Rams–Saints rivalry

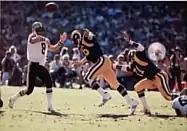
Rams’ defensive end Cody Jones attempts to tackle Archie Manning during a 1980 game at Anaheim Stadium

Entering the 1980s, Manning and the Saints struggled further as they finished the 1980 season with a league-worst 1–15 record. Famously during a Monday Night Football game on November 24, 1980 at the Louisiana Superdome, the Rams blew out the Saints 27–7, continuing the Saints' 12-game loss streak (it reached 14 before a one-point win vs. the New York Jets). Saints broadcaster "Buddy D" Diliberto had jokingly advised Saints fans to attend the game with paper bags over their heads. Shortly afterwards; multiple fans arrived in attendance; adopting the trend, dubbing the team the "Aint's" as a humorous reaction to the team's poor play that season. Despite the poor 1980 campaign from the Saints, both teams would finally emerge as contenders during the decade. The San Francisco 49ers had proven to be a juggernaut of the division under Bill Walsh and Joe Montana. This left the Rams and Saints to fight for 2nd place of the division most often, the Rams stayed as a substantial competitor while the Saints had finally emerged as a contender, led by new coach Jim Mora, and their sturdy Dome Patrol defense. The Rams and Saints had finished in 2nd or 3rd in the NFC west every season from 1982 to 1989, excluding the 1985 campaign which saw the Rams top the 49ers for the division title. During the 1988 season, both teams were tied for second place after a Saints' upset victory over the Rams in Anaheim. The Saints were eager to return to the postseason following their 1987 campaign bringing the franchise to their first playoff appearance, though the strength of the defense had helped their push, the Rams stumbled following the loss to the Saints, but managed to win their final 3 consecutive games, narrowly beating out the Saints for the wild card berth. The 1989 season saw the Rams start out of the gate to a 5–1 start before they faced the Saints at home in Week 7. The Saints shockingly upset the Rams in a 40–21 blowout, the worst loss the Rams would endure that season. Despite the loss, the Rams sought vengeance when they returned to New Orleans for their Week 12 matchup on November 26. The game saw the Saints' defense take hold, as they held the Rams 17-3 going into the third quarter. The Rams' offense quickly prevailed in a potent attack as receiver Flipper Anderson finished the game with 336 yards receiving, while Jim Everett would humiliate the Saints defense, ending the game with 454 passing yards in the overtime victory, records which still stand as of 2023.